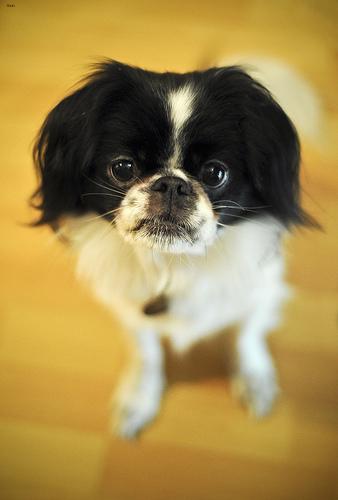
Breed: japanese chin